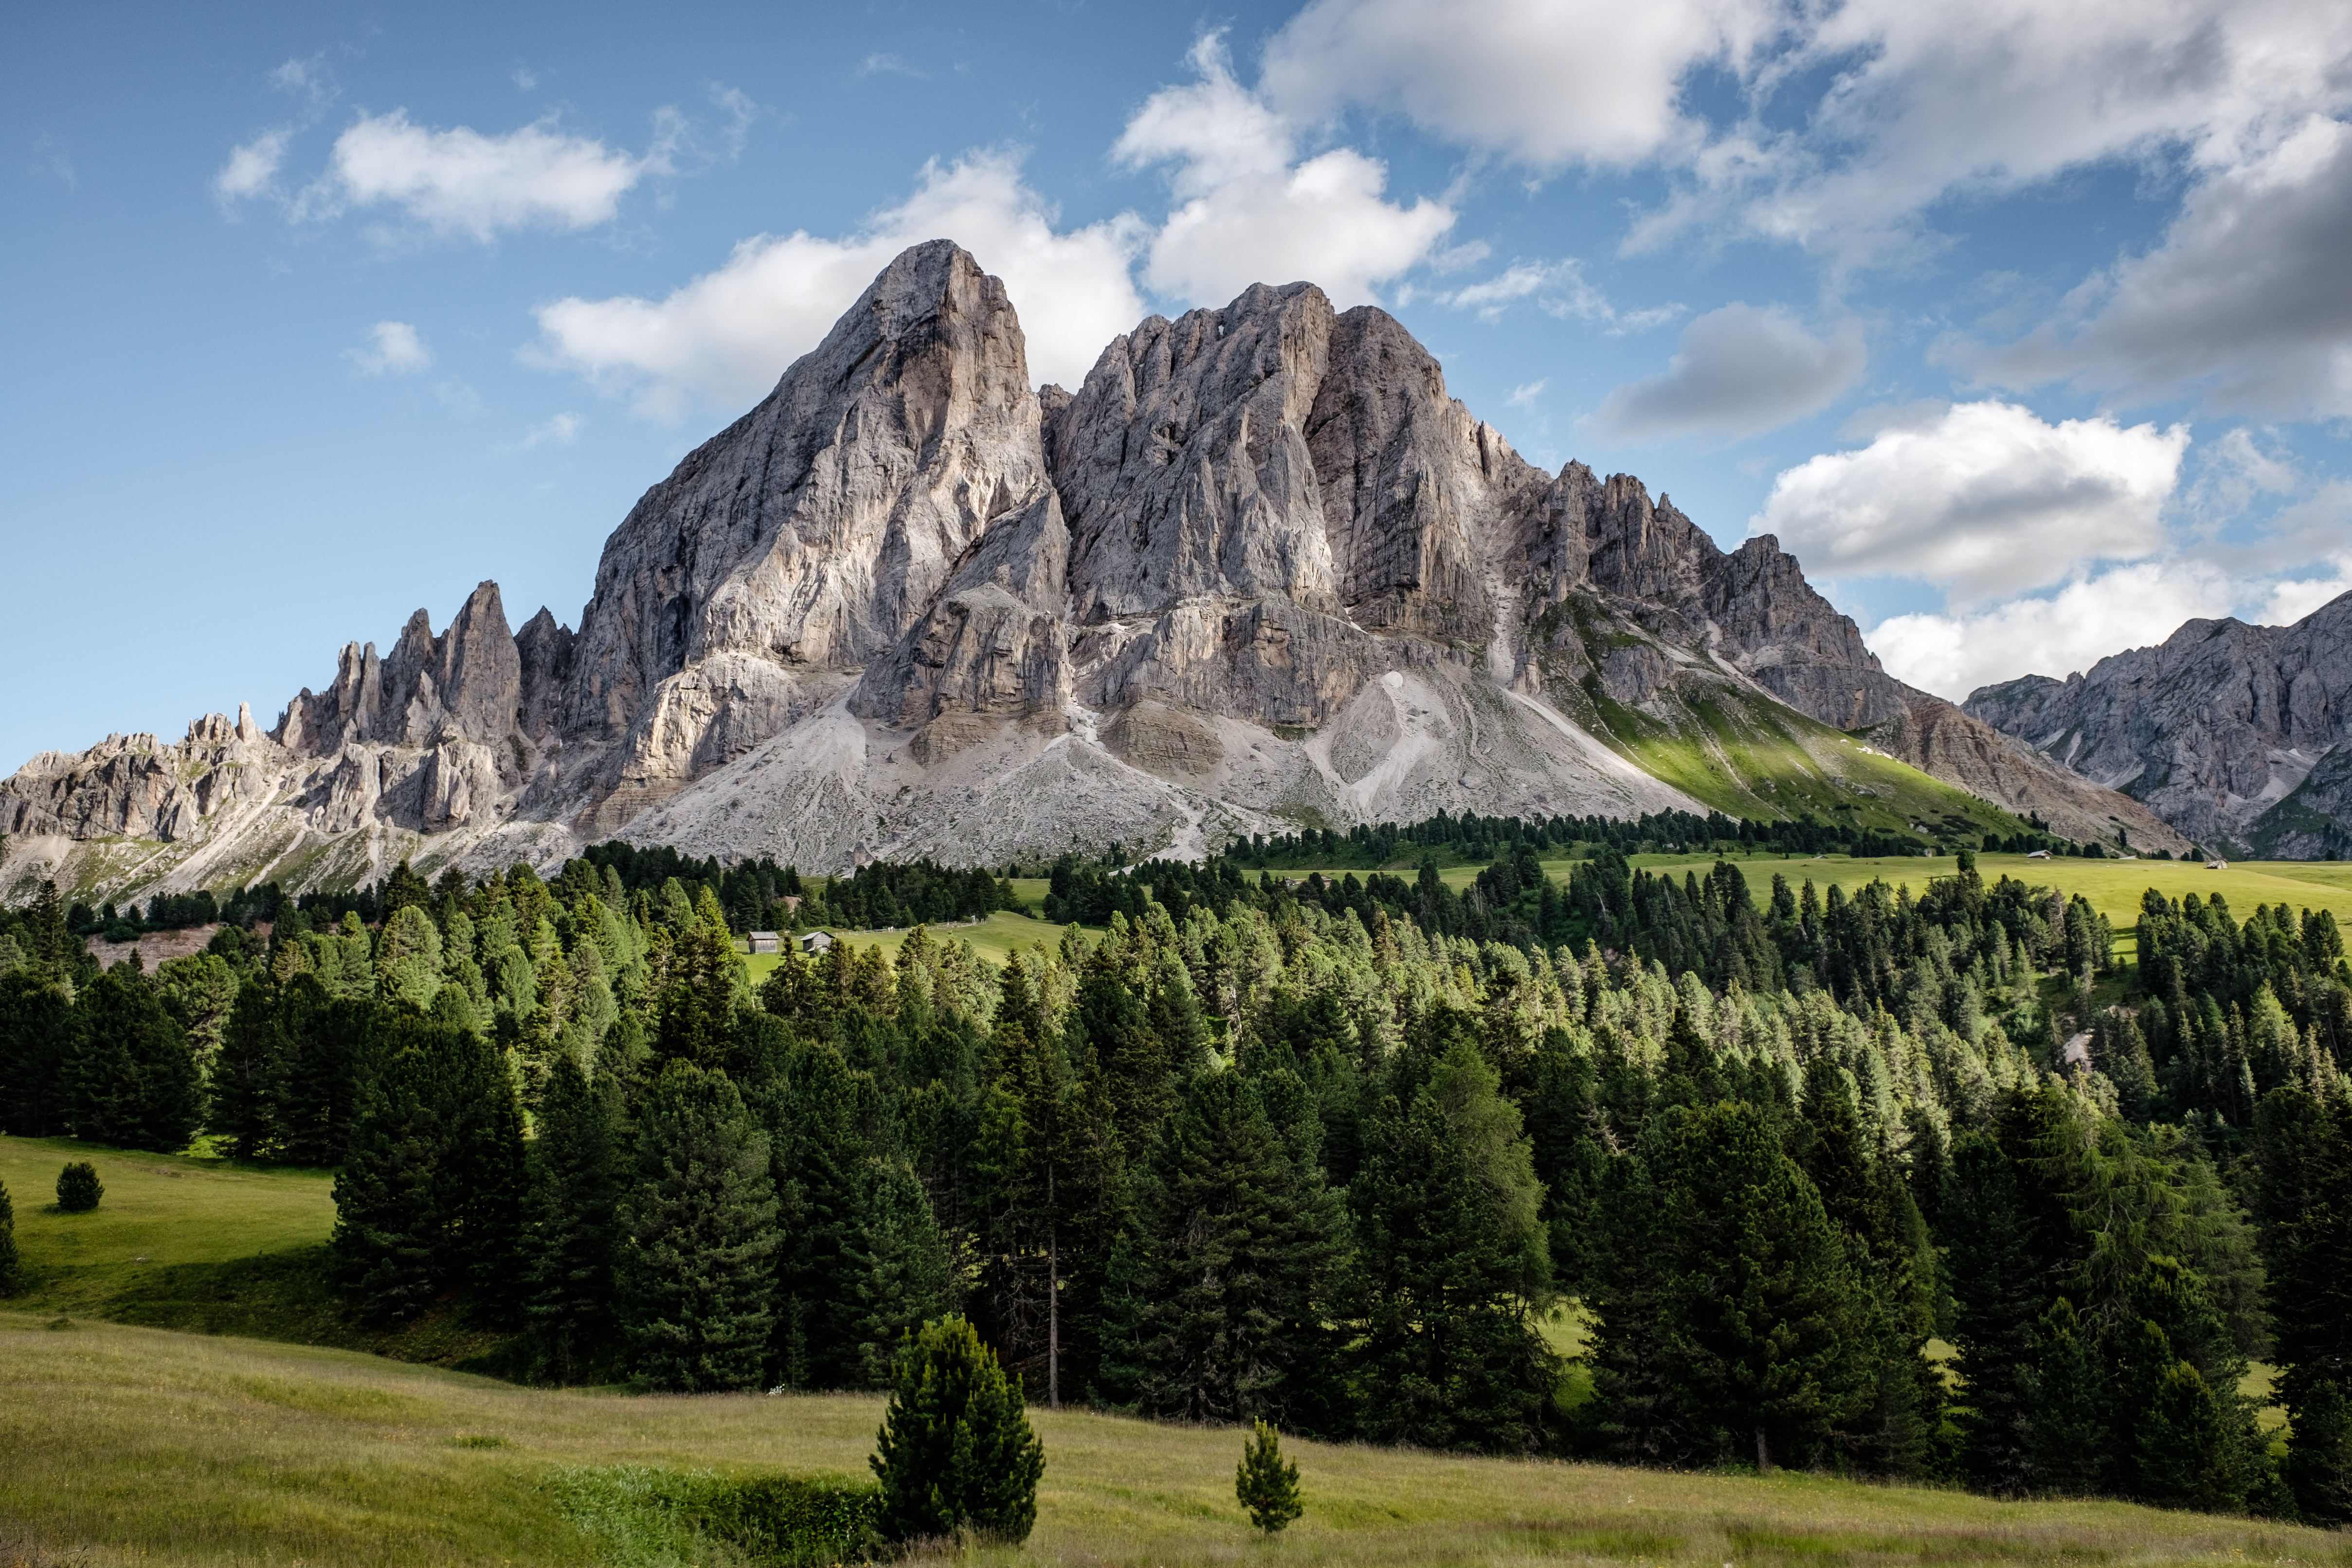
landscape, tree, nature, grass, rock, wilderness, walking, mountain, sky, meadow, hill, valley, mountain range, green, scenic, evergreen, park, alpine, national park, ridge, conifer, mountain peak, trees, outdoors, daylight, mountains, alps, badlands, plateau, fell, rocky mountains, landform, mountain pass, geographical feature, mountainous landforms